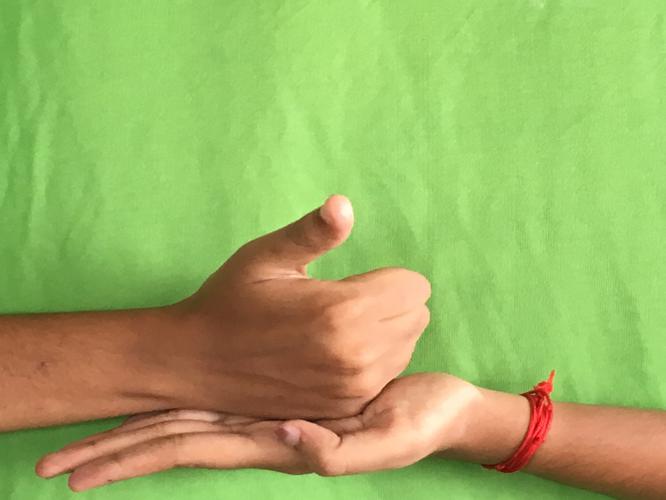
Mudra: Shivalinga
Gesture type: double_hand